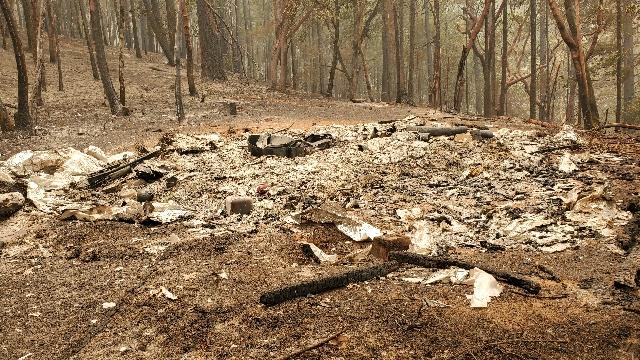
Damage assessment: destroyed